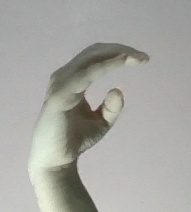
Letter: jeem